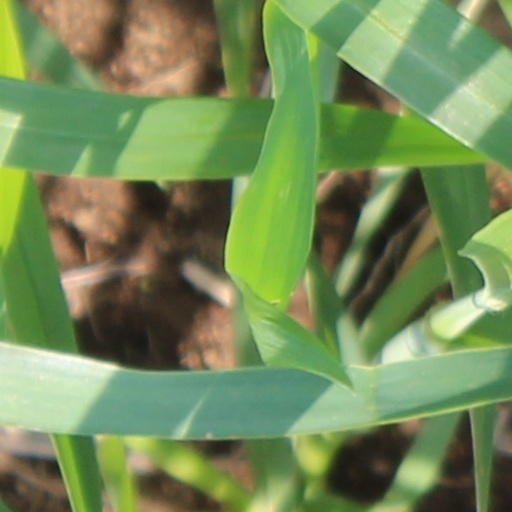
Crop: wheat